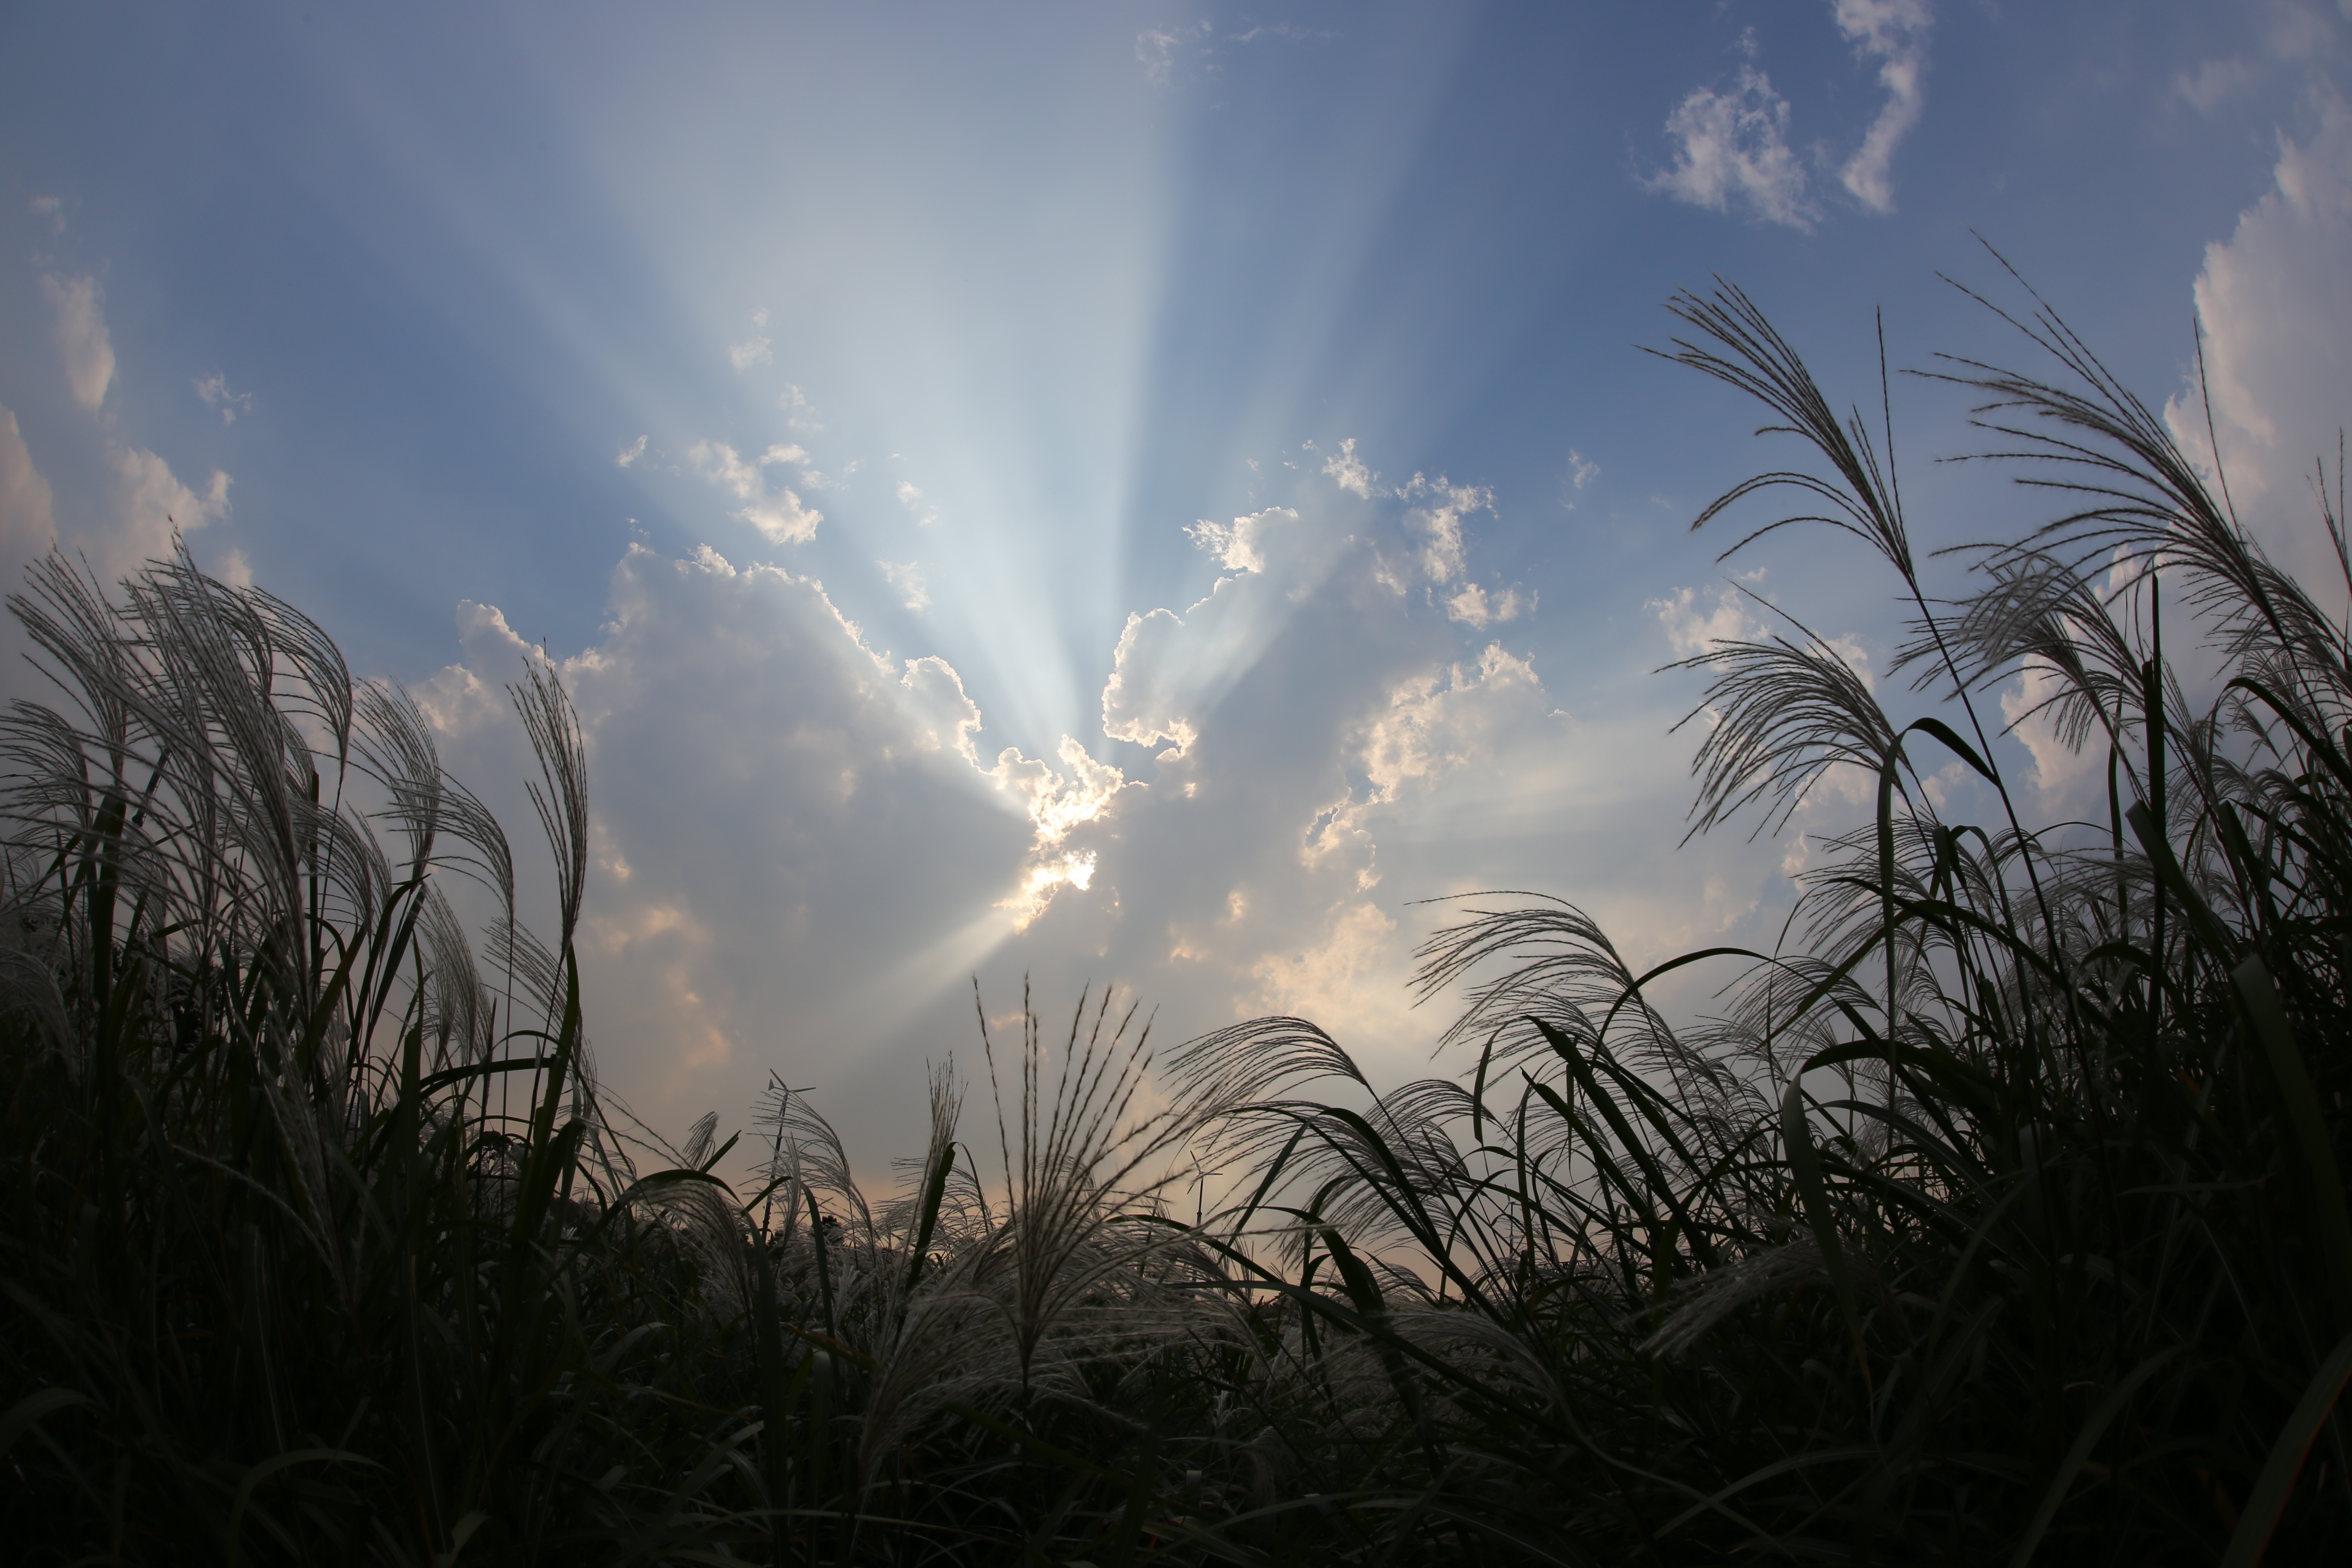
sea, tree, nature, grass, horizon, light, cloud, plant, sky, sun, sunrise, sunset, field, sunlight, morning, wind, dawn, atmosphere, dusk, evening, reflection, autumn, darkness, silver grass, silver pool, astronomical object, meteorological phenomenon, atmospheric phenomenon, grass family, arecales